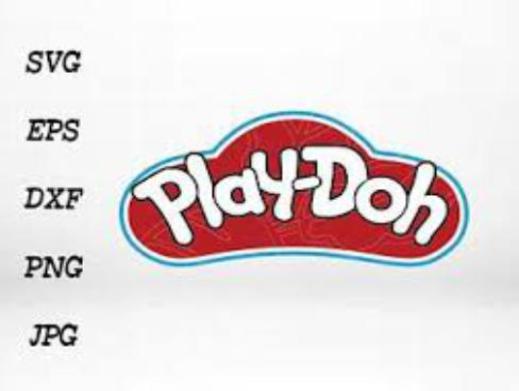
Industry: Leisure